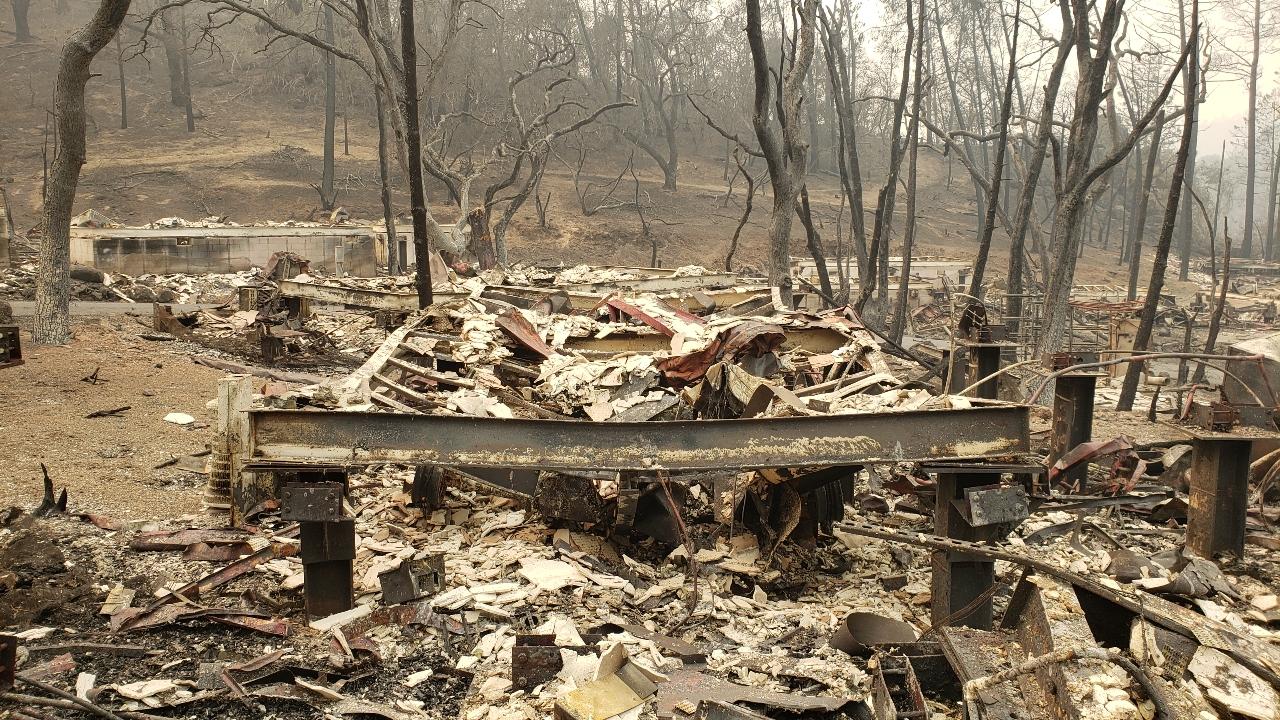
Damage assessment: destroyed